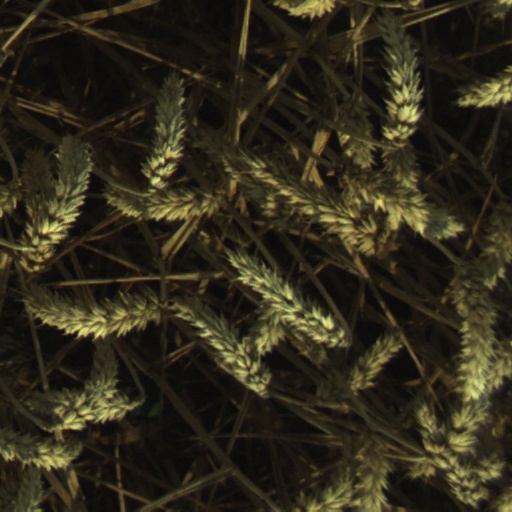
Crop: wheat